The Mysterious Airman

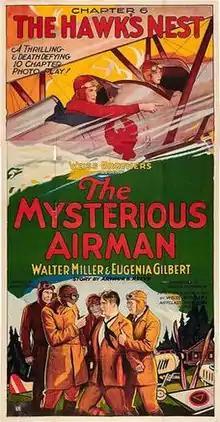
Chapter 6 theatrical release poster

The Mysterious Airman (a.k.a. Mysterious Airman and The Mystery Airman ) is a 1928 American black-and-white 10-chapter silent film serial from Weiss Brothers Artclass Pictures. The serial involves a mysterious airman who is after the aviation inventions from a new aircraft company."The Mysterious Airman" was one of the last Hollywood silent film serials and, until recently, thought to be a lost film.